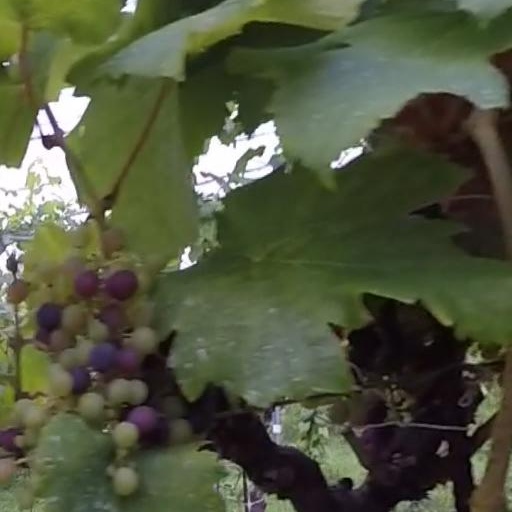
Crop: grape